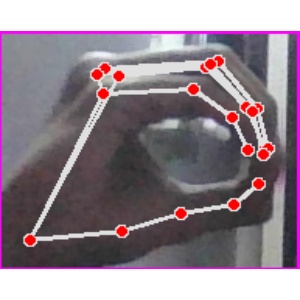
अक्षर: ठ